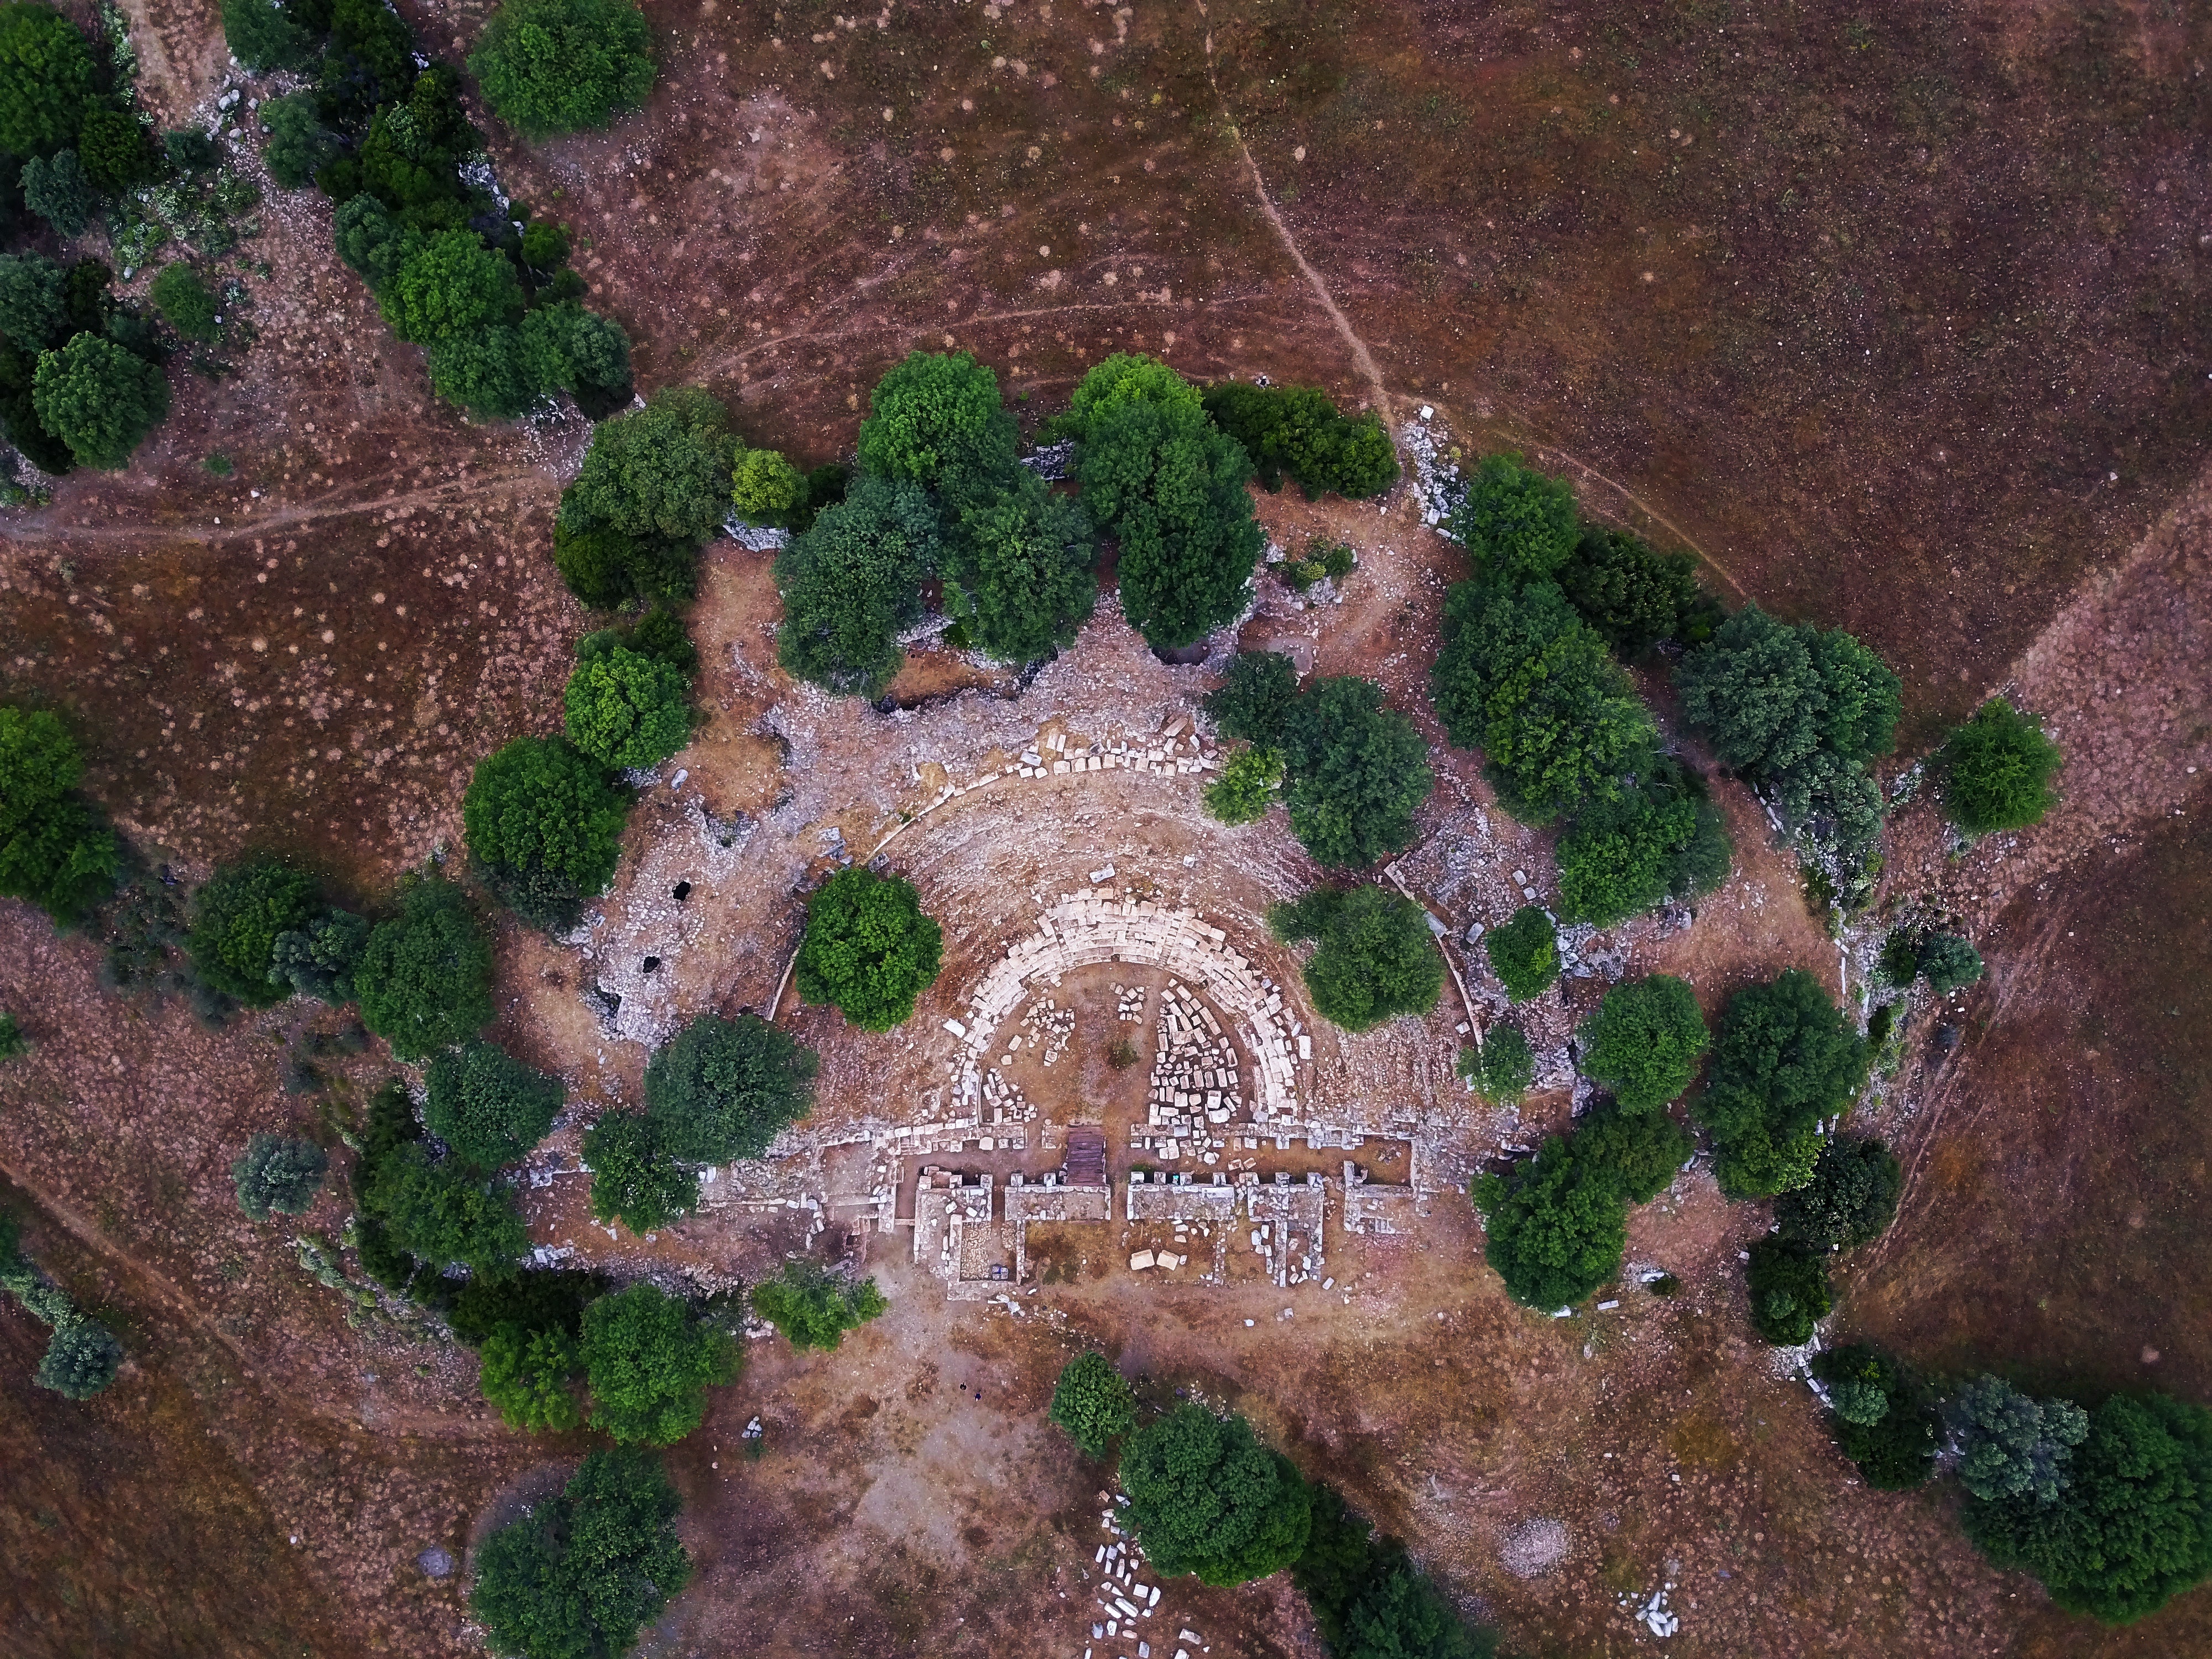
rock, soil, terrain, geology, ruins, ecosystem, screenshot, archaeological site, aerial photography, ancient history